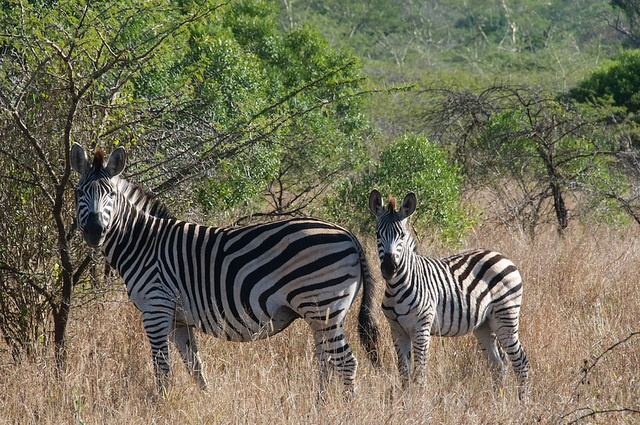
Two zebra standing next to each other on a dry grass field.
Two zebras standing in tall, dry grass near trees.
An adult and a baby zebra in the wilderness.
An adult and child zebra standing in the grass lands.
An adult zebra and a young zebra are standing in a grassy field.